Dorothy Lamour

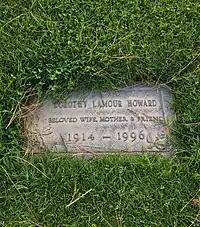
Grave of Dorothy Lamour, at Forest Lawn Hollywood Hills

Lamour died at her home in North Hollywood on September 22, 1996, from a heart attack, at the age of 81. Her funeral was held at St. Charles Catholic Church in North Hollywood, California, where she was a member. She was interred in the Forest Lawn, Hollywood Hills Cemetery in Los Angeles.